Constantine Esperovich Beloselsky-Belozersky

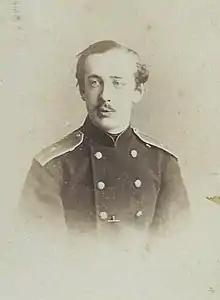
Photograph of Constantine Esperovich Beloselsky-Belozersky by Sergey Lvovich Levitsky

Prince Constantine Esperovich Beloselsky-Belozersky ( 1843 – 26 May 1920, Neuilly-sur-Seine) was a Russian general, landowner and horse breeder.